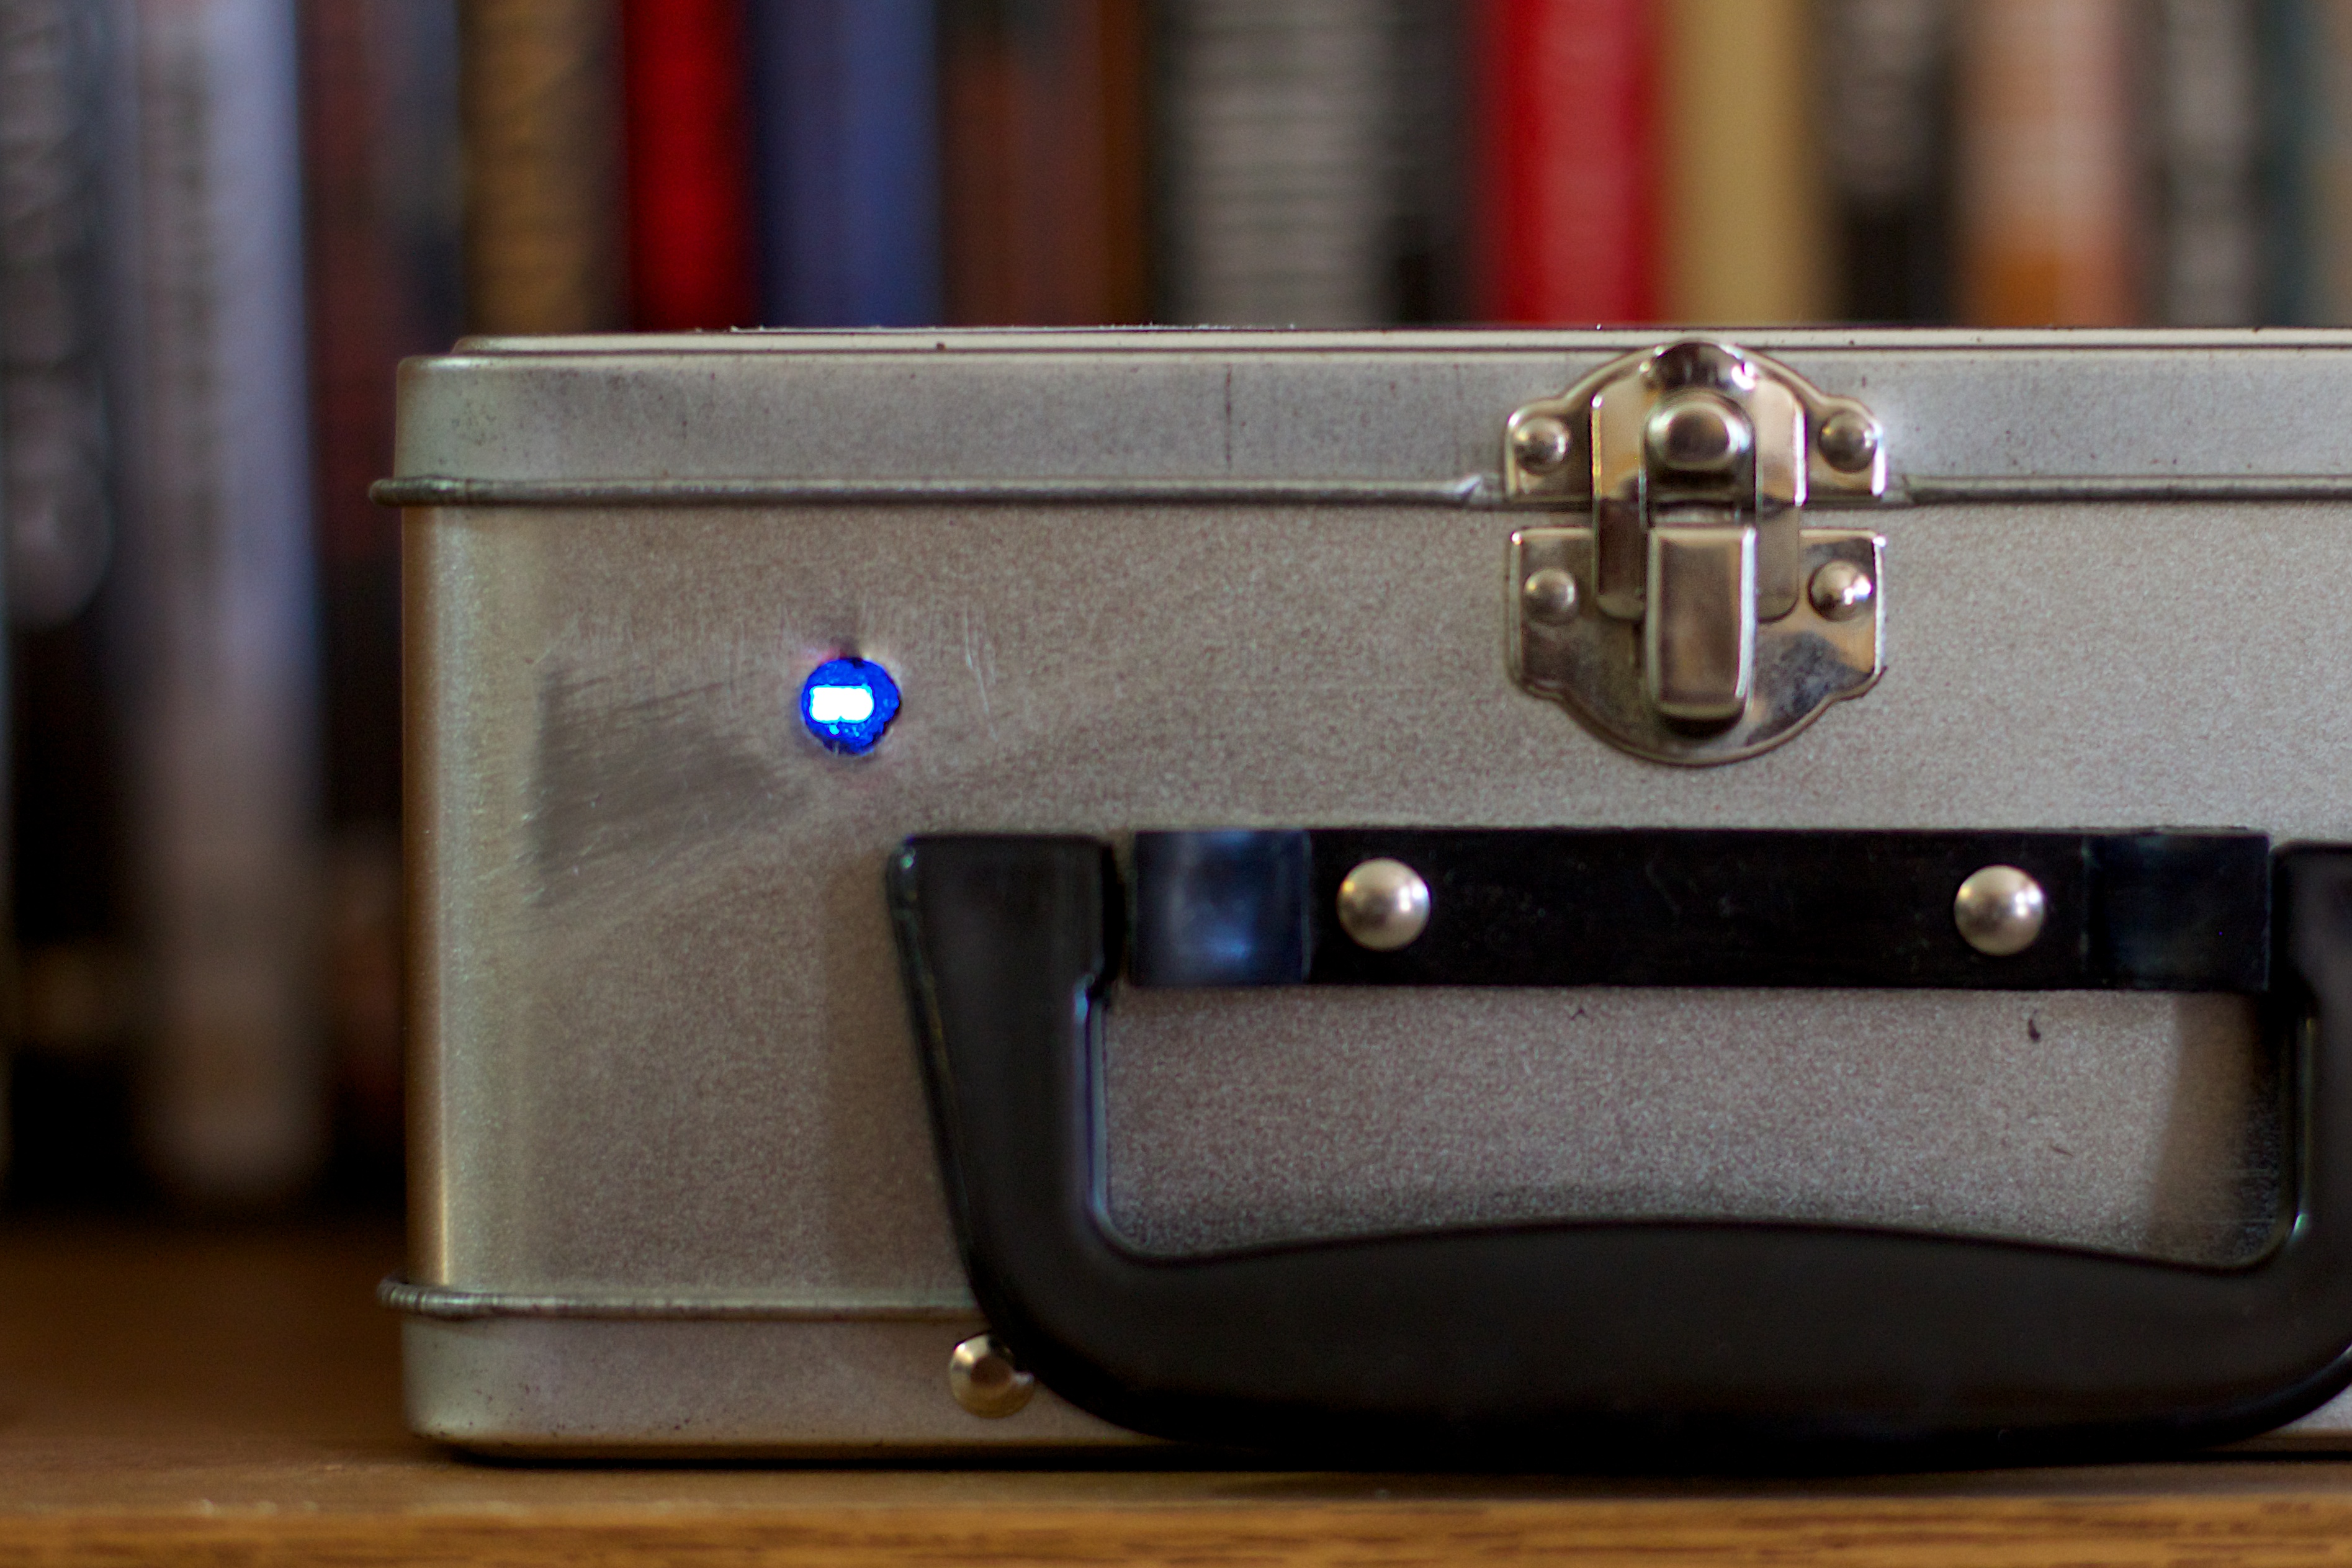
leather, piratebox, odyssey, 2011365, fashion accessory